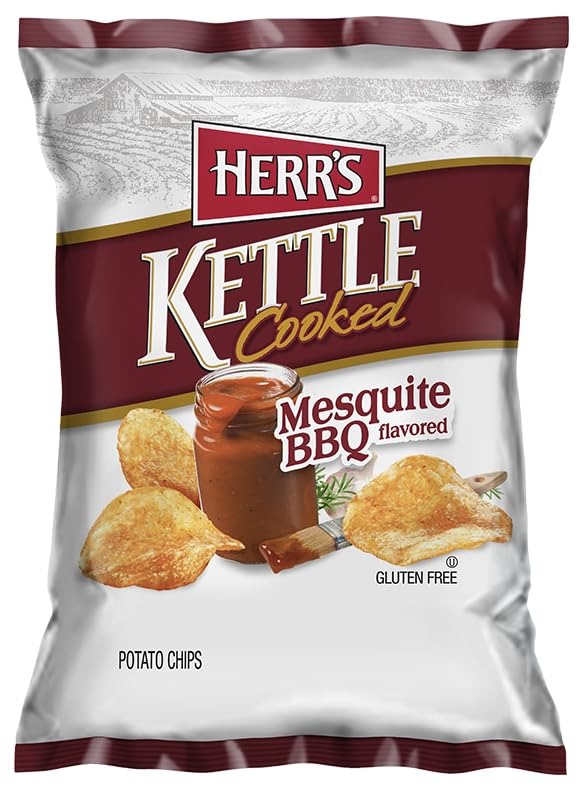
Item Name: Herr's Mesquite Barbecue Kettle Chips, 2.5 Ounce (Pack of 24 Bags) - Smoky Mesquite Flavor, Extra Crunch from Kettle-Cooking, Perfect for Any Occasion - No Artificial Flavor
Bullet Point 1: Bold, smoky mesquite barbecue flavor
Bullet Point 2: Kettle-cooked for an extra crunch and rich taste with no artificial flavors
Bullet Point 3: Convenient 2.5-ounce bags, great for work, home, or travel
Bullet Point 4: Pack of 24 bags ensures you always have a flavorful snack ready
Bullet Point 5: Made with the finest ingredients for a premium snacking experience
Bullet Point 6: Shelf life of 45-60 days
Product Description: Experience the bold, smoky flavor of Herr's Mesquite Barbecue Kettle Chips. Each chip is kettle-cooked to perfection, delivering an extra crunch and a deep, smoky barbecue taste. These 2.5-ounce bags are perfect for enjoying at work, at home, or on the road. Herr's Mesquite Barbecue Kettle Chips are crafted with care, using only the finest ingredients to ensure a satisfying and flavorful snack. Perfect for any barbecue or gathering, these chips are sure to be a hit.
Value: 60.0
Unit: Ounce

Price: 3.2